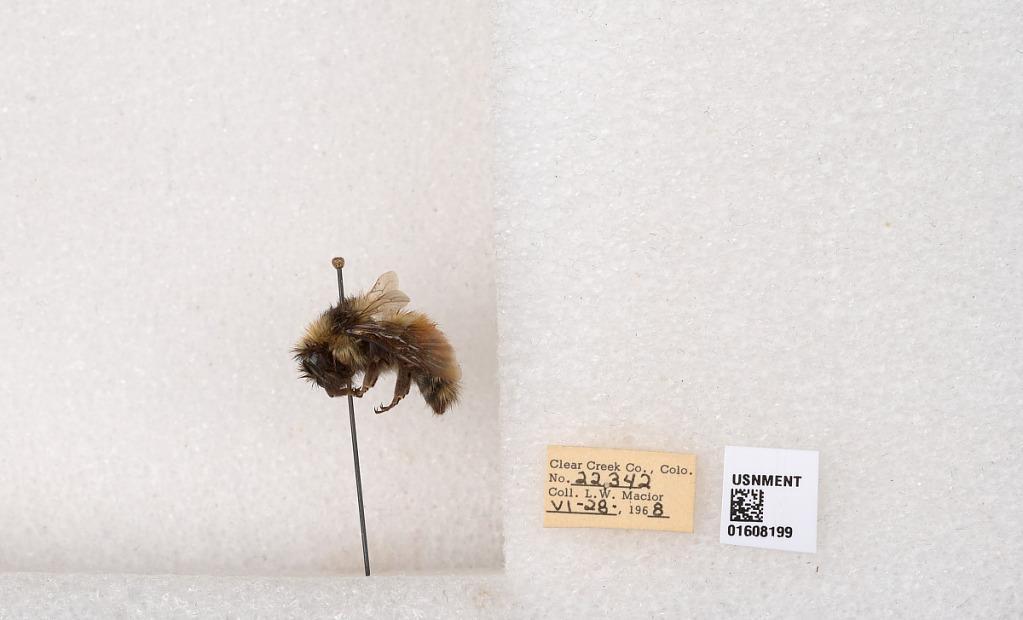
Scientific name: Bombus (Pyrobombus) sylvicola Kirby
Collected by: L. Macior
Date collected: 1968-6-28
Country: United States
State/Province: Colorado
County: Clear Creek
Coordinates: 39.6891, -105.644